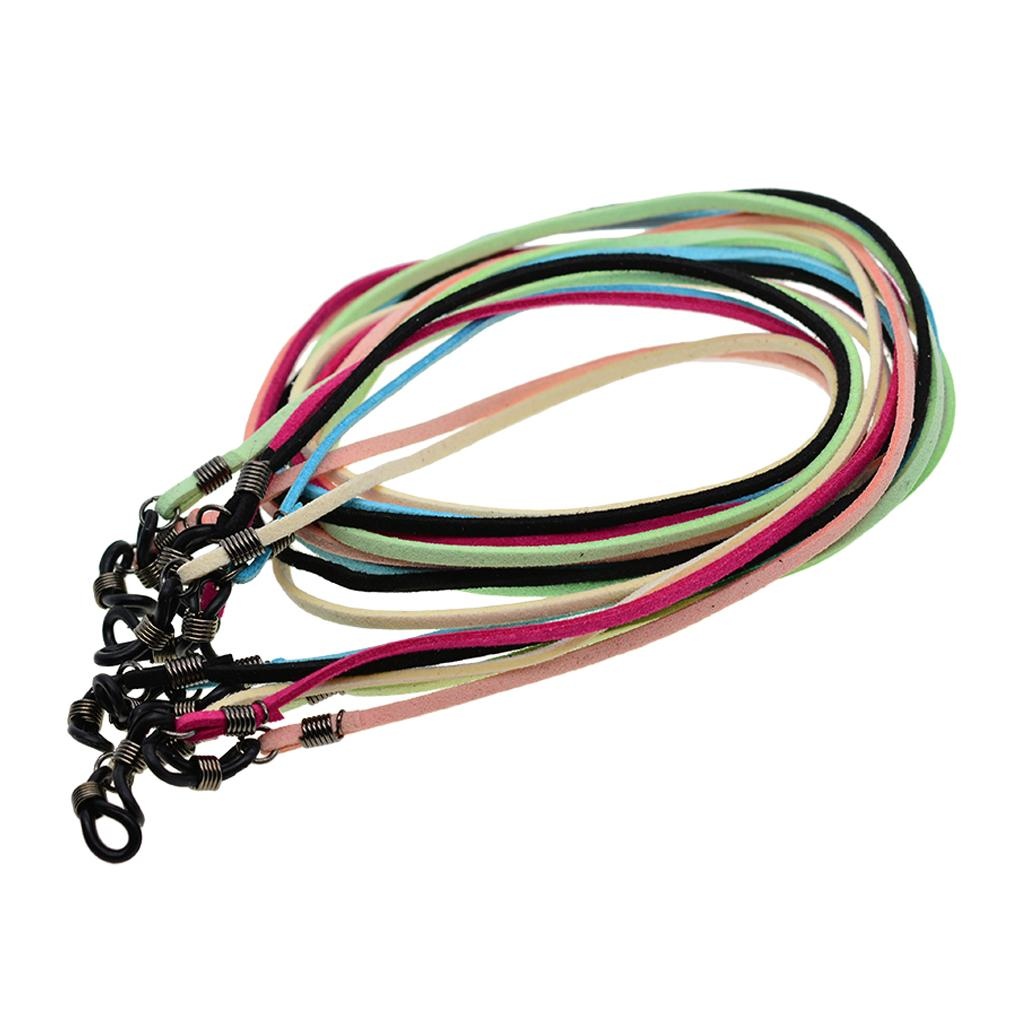
6 Pieces / Colors Leather Suede Sunglass Holder Strap Glasses Eyewear Retainer Cord Lanyard Universal Fit Non-Slip Unisex Sunglass String Holder Cords
Description: Keep eyewear securely in place without missing Rubber loops over eyewear ends for easy attachment Great for reading glasses, sunglasses and prescription glasses Made of heavy duty Micro-Fiber Faux Leather Suede, rubber, durable and long time to use Cord Length: Approx. 32 inch / 81 cm Cord Size(Approx): Width about 2.8mm~3mm Thickness about 1.5mm Material: Velvet Korea Frosting Cord, Rubber, Metal Cord Color: Random Color Metal Color: Antique Red Copper Package Includes: 6 Pieces Eyeglass Holder
Brand: SFC
Category: Health & Beauty > Personal Care > Vision Care > Eyewear Accessories > Eyewear Straps & Chains > Eyewear Straps